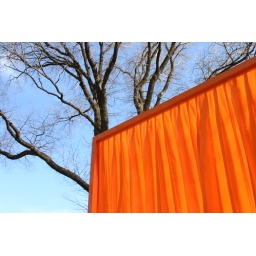
against blue sky